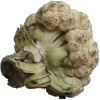
Label: Cauliflower 1